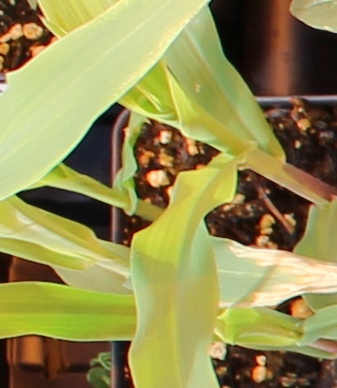
Label: Corn